HMS Dido (1869)

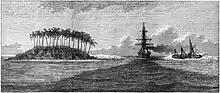
"Dido" arrives to assist the wrecked French unprotected cruiser L"'Hermitte" (1867) at Wallis Island. Illustrated London News 1874

On 17 July news arrived of the wreck of the French warship "L'Hermite" at Wallace Island, and "Dido" at once went to her assistance. In September, Sir Hercules Robinson, the Governor of New South Wales, arrived in HMS "Pearl" to reopen negotiations for the cession of the islands. The ship took a prominent part in the ceremony which marked the final cession of Fiji to Great Britain on 10 October 1874, during which the ex-King presented the Fijian flag to Captain Chapman, when it was hauled down for the last time to make room for the Union Flag. "Dido" carried King Cakabau to Sydney to visit the Governor of New South Wales, and returned with him to Fiji a month later. Some sources ascribe to this visit the introduction of measles among the native population. Having no immunity to the disease, large loss of life resulted. On 7 February 1875 she again left Fiji and, calling at New Caledonia, she sailed for Auckland. After five months in and around New Zealand "Dido" returned to Sydney, where she learnt of the death of Commodore Goodenough from poisoned arrows in the Santa Cruz Islands. Captain Chapman received his appointment as Commodore by telegram from the Admiralty.